List of Manchester United F.C. records and statistics

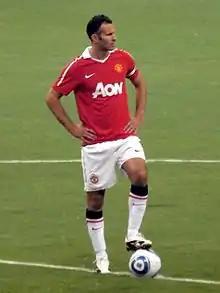
A photograph of a man with dark hair and a focused expression on his face, wearing a red shirt and white shorts.

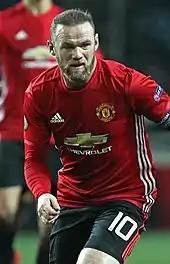
Wayne Rooney, Manchester United's record goalscorer

Manchester United Football Club is an English professional football club based in Old Trafford, Greater Manchester. The club was founded as Newton Heath LYR F.C. in 1878 and turned professional in 1885, before joining the Football League in 1892. After a brush with bankruptcy in 1901, the club reformed as Manchester United in 1902. Manchester United currently play in the Premier League, the top tier of English football. They have not been out of the top tier since 1975, and they have never been lower than the second tier. They have also been involved in European football ever since they became the first English club to enter the European Cup in 1956.